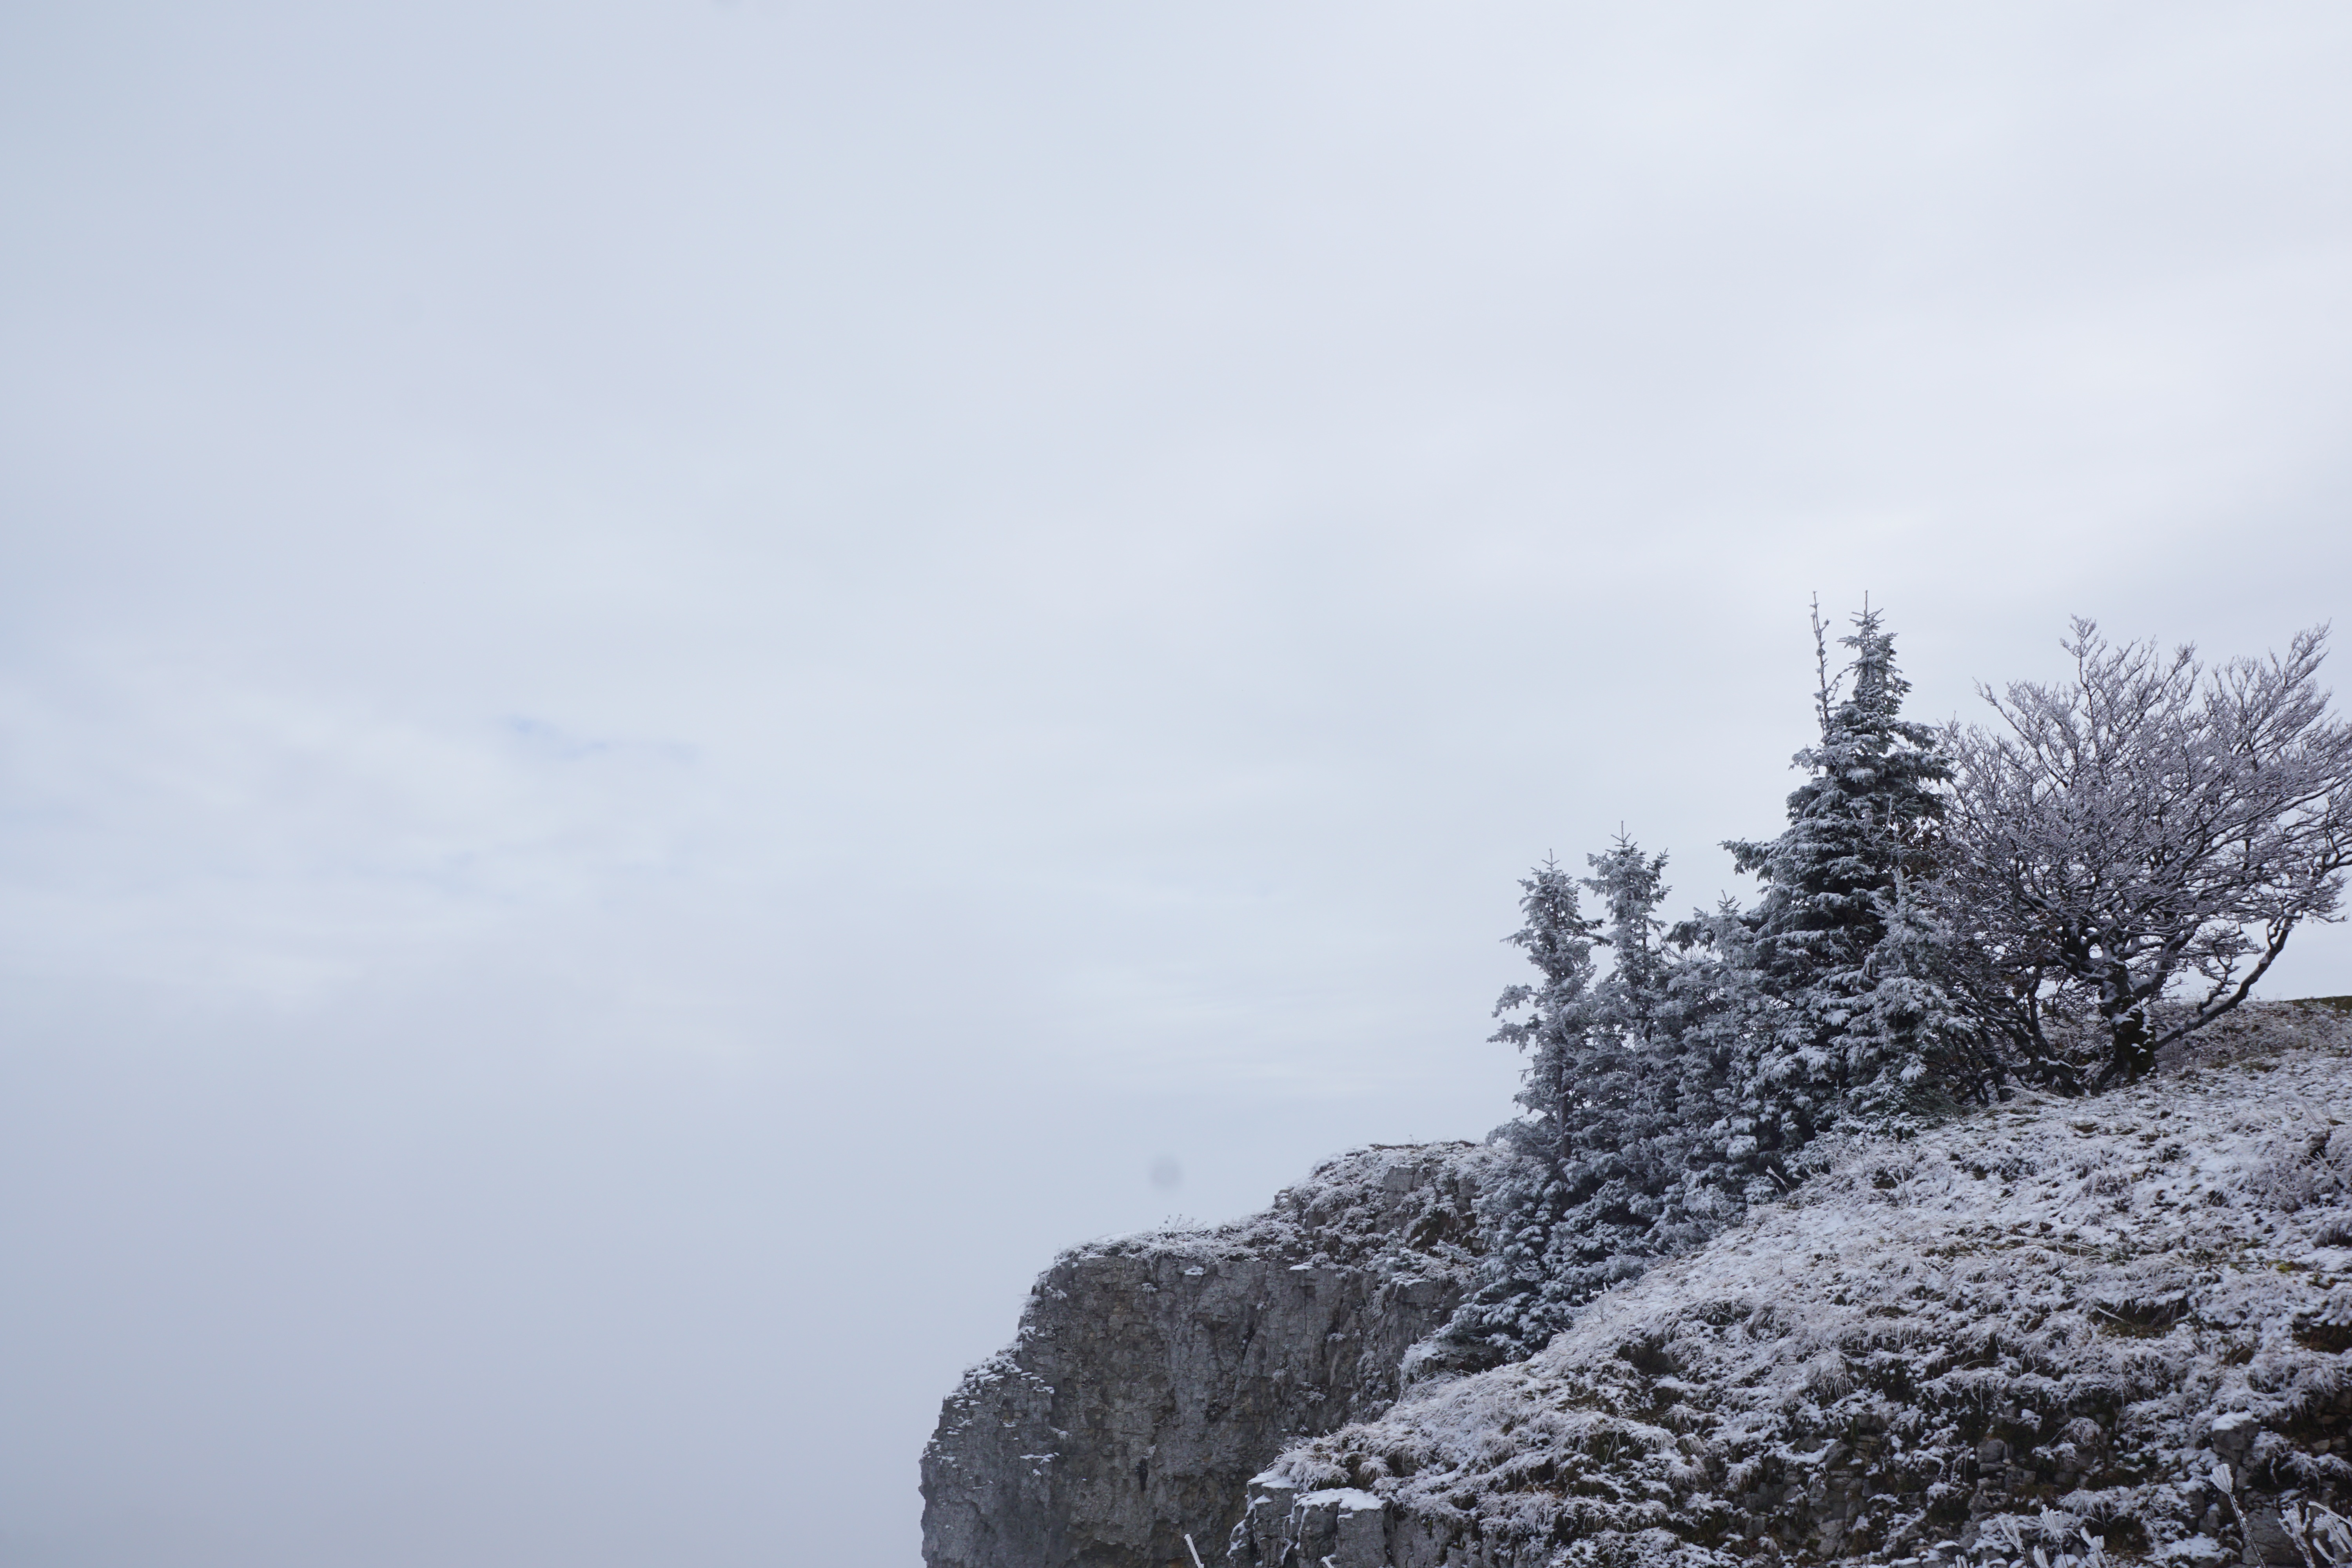
tree, mountain, snow, winter, cloud, mountain range, cliff, weather, season, ridge, summit, snowfall, trees, mountains, switzerland, jura, creux du van, atmospheric phenomenon, mountainous landforms